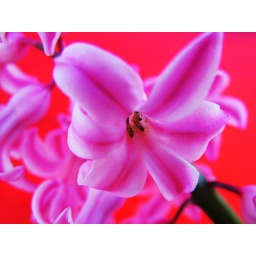
Taken on the deck of my boat - a red canvas held up against the sunlight as background.